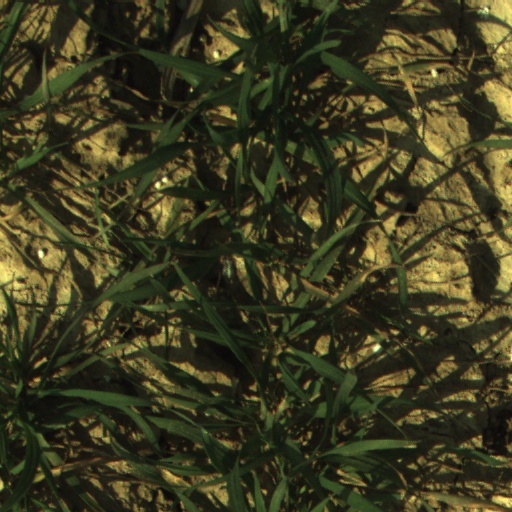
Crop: wheat